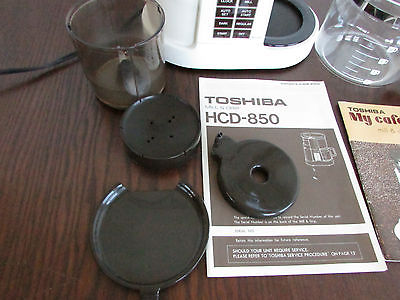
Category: coffee maker